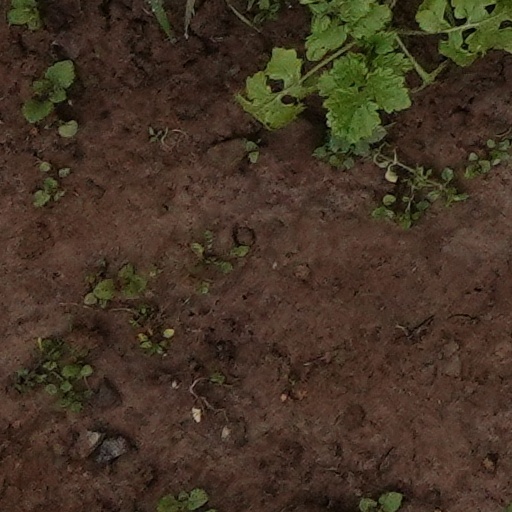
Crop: wheat